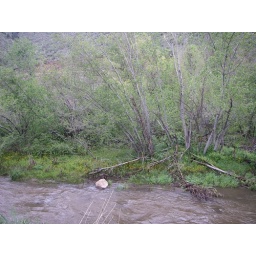
the yellow blossomed riverbank was far more impressive in person